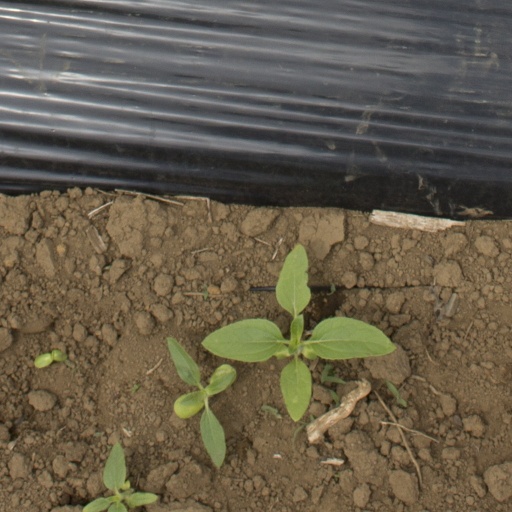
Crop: Jerusalem artichoke